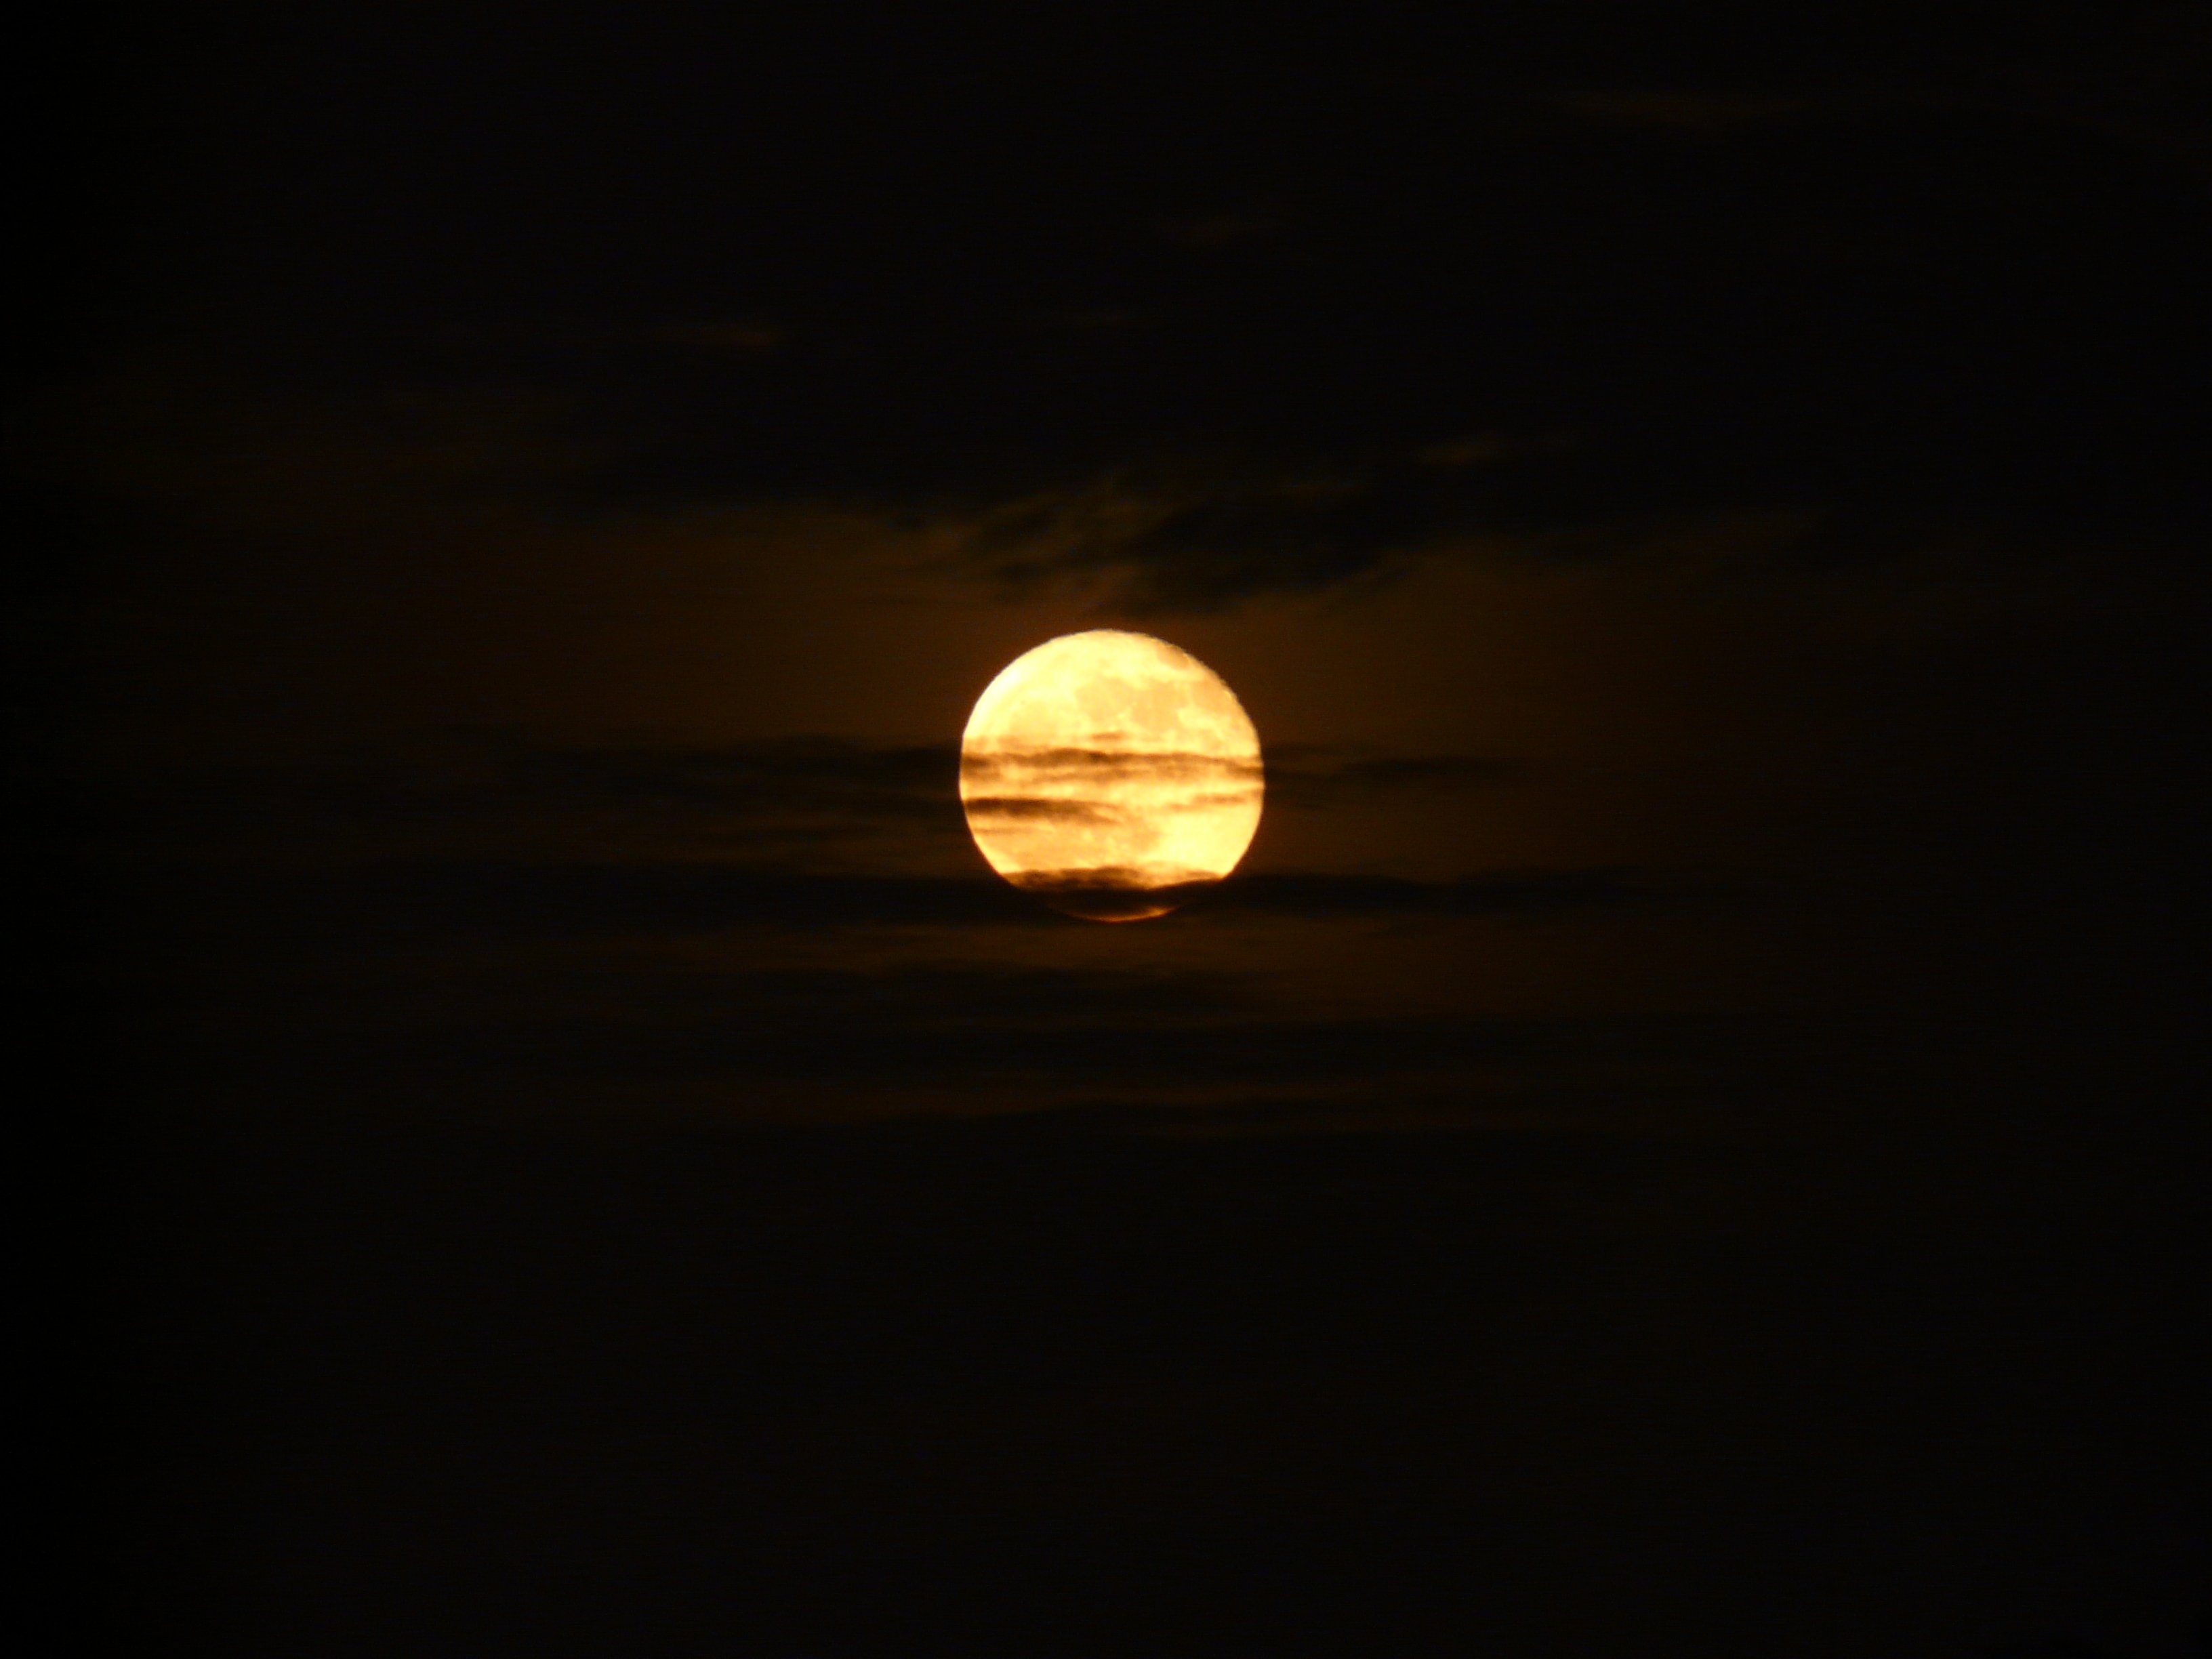
light, sunset, night, sunlight, atmosphere, reflection, darkness, moon, full moon, moonlight, circle, mysticism, astronomical object, celestial event